Margaret Chung

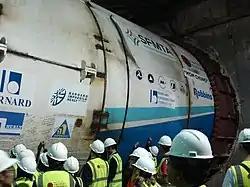
Signing the TBM "Mom Chung" on May 30, 2013

After graduating with a medical degree in 1916, she applied to be a medical missionary. Her application was rejected three times. by administrative boards because, despite being born on United States soil, she was considered Chinese and therefore could not secure funds for missionary work. She settled for work as a surgical nurse in Los Angeles, at the Santa Fe Railroad Hospital. After several months, she left for Chicago, interning at the Mary Thompson Women's and Children's Hospital before serving her residency at the nearby Kankakee State Hospital. Chung would serve as the resident assistant in psychiatry for the first Juvenile Psychopathic Institute of the State of Illinois at the Cook County Hospital in 1917; she was later appointed state criminologist for Illinois. After two years in Illinois, Chung resigned from her position with Cook County in November 1918 and returned to Los Angeles following her father's death, accepting a position as a surgeon at Santa Fe Railroad Hospital, where she would go on to treat celebrities, including removing Mary Pickford's tonsils.